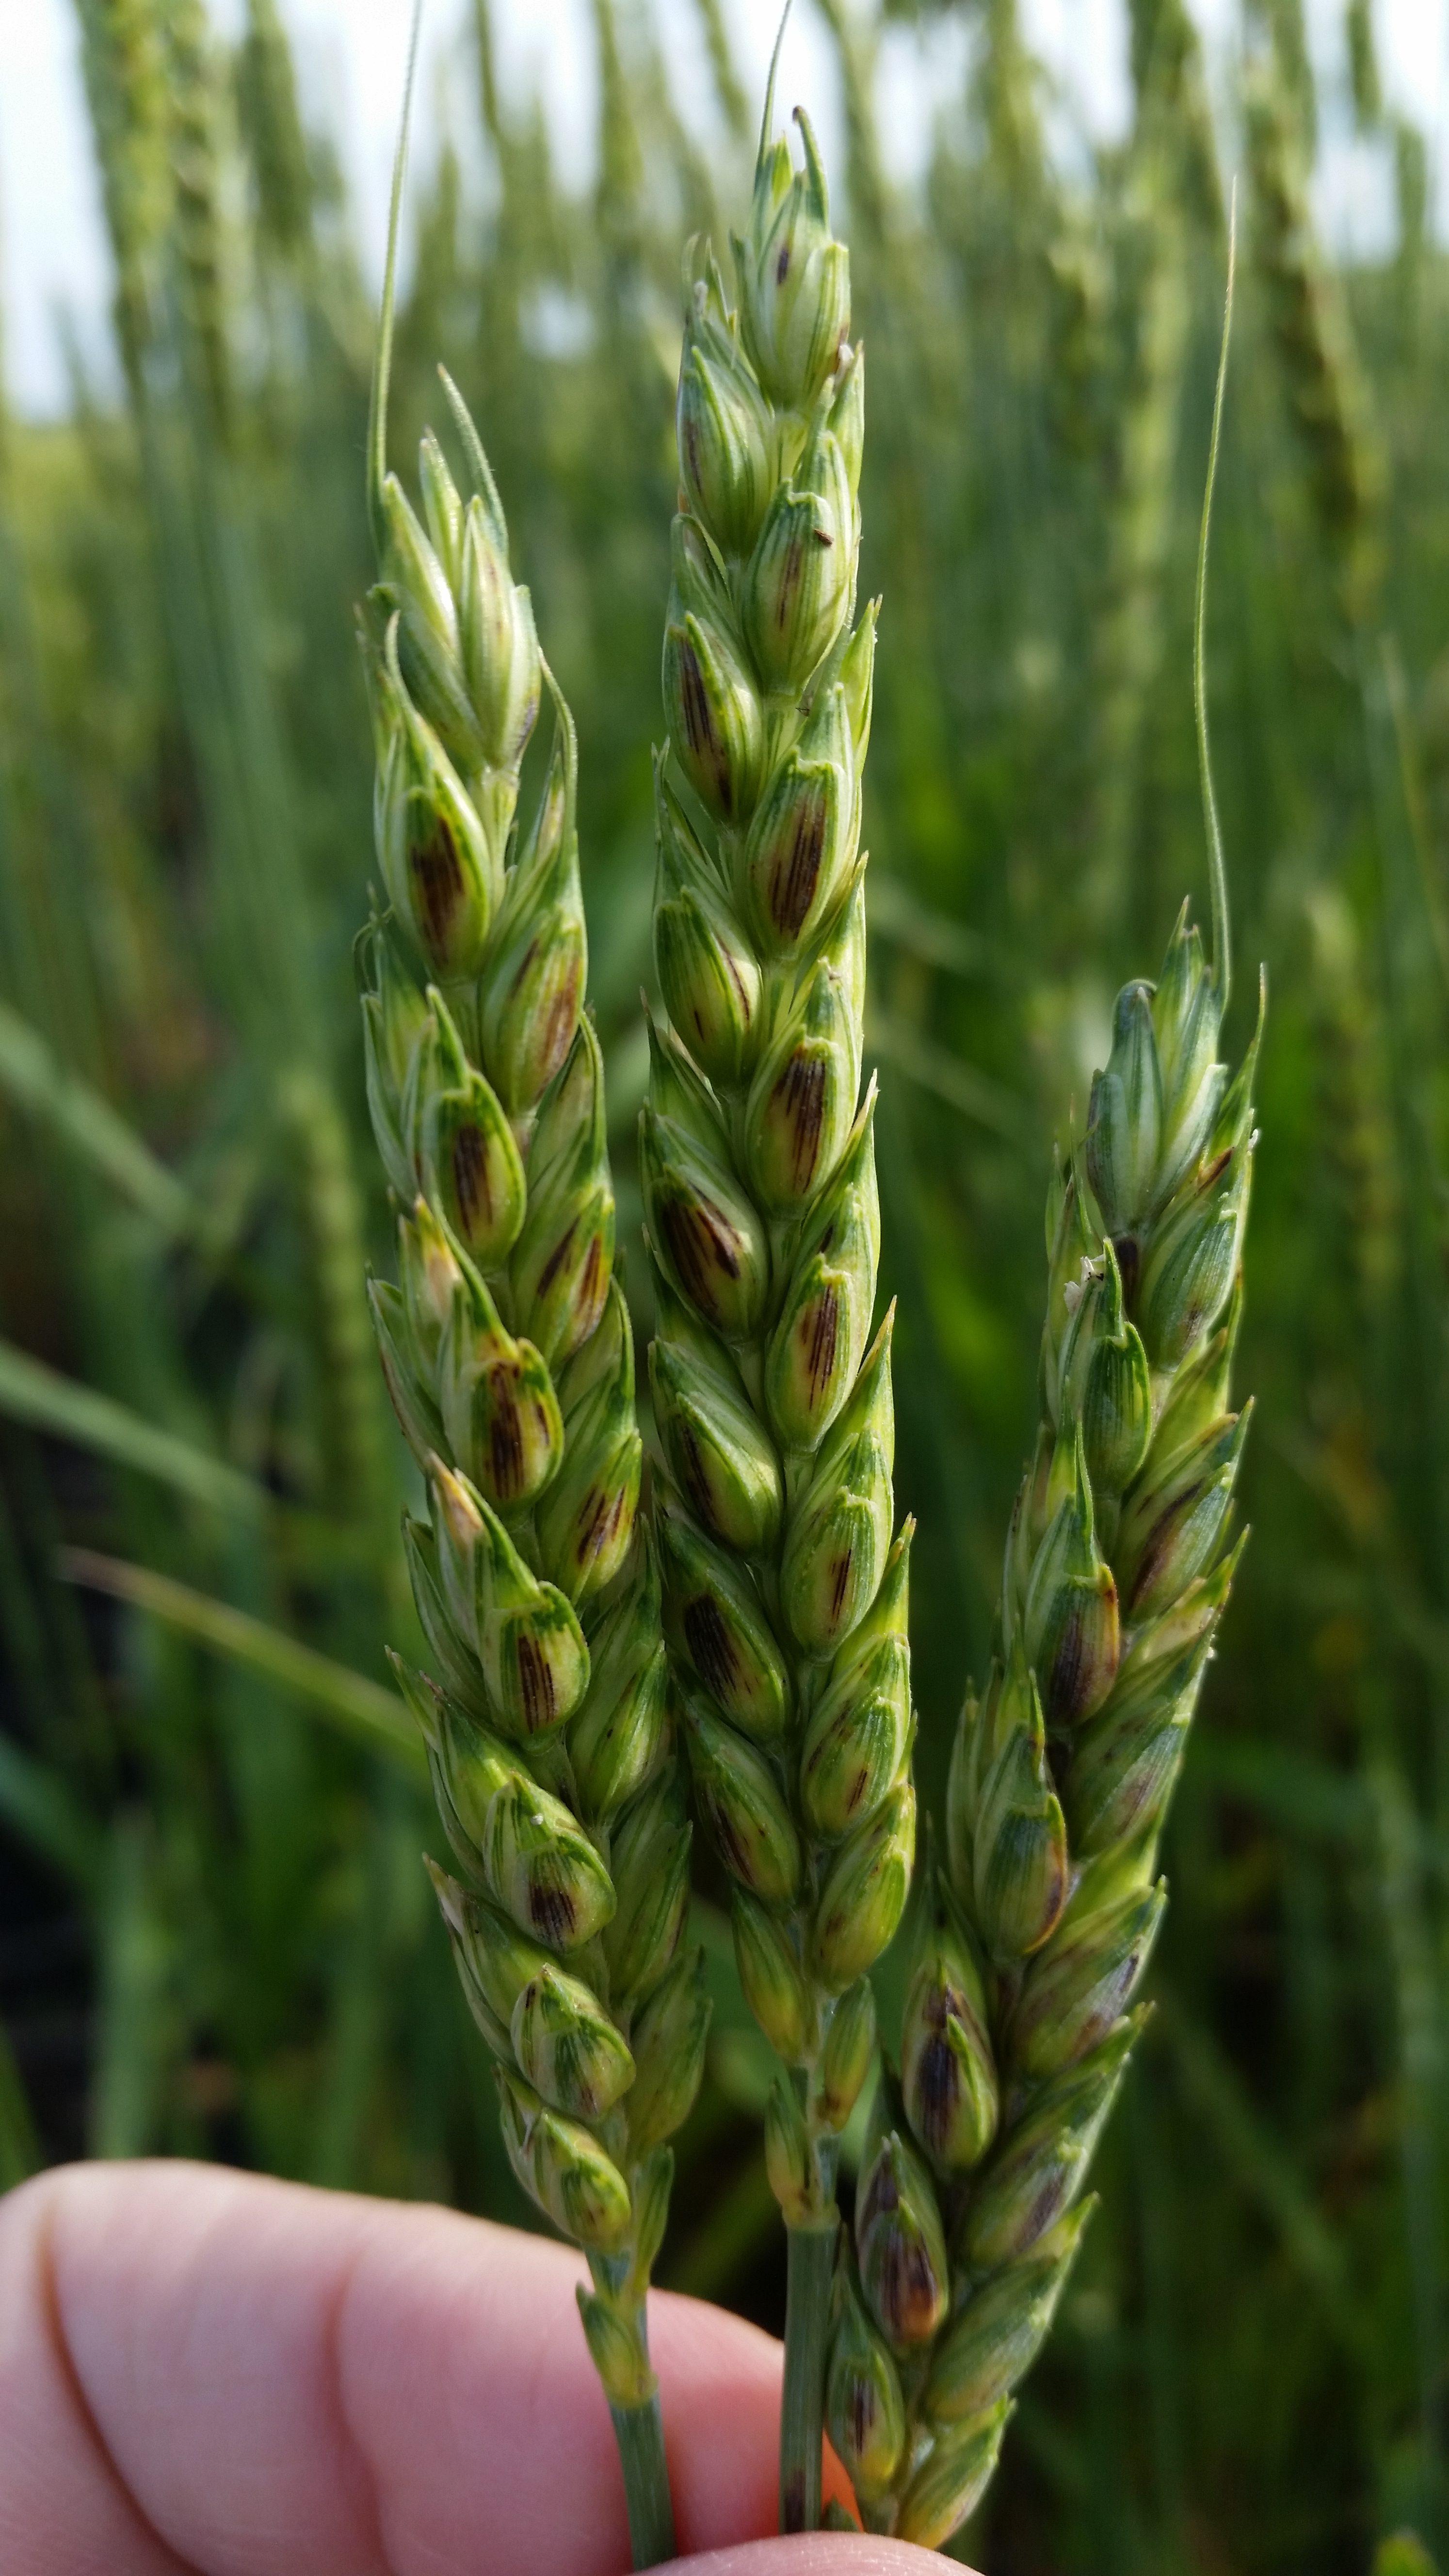
Plant: Wheat
Disease: wheat bacterial leaf streak (black chaff)